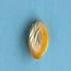
Maize quality: Good